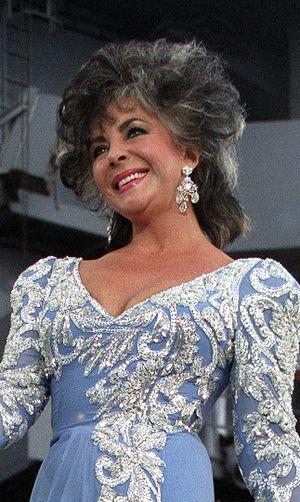
Elizabeth Taylor [əˈlɪzəbəθ ˈteɪlə], communément appelée Liz Taylor, est une actrice britannico-américaine, née le 27 février 1932 à Londres, dans le quartier d'Hampstead Garden Suburb, et morte le 23 mars 2011 à Los Angeles.
L'amfAR est une des plus importantes fondations américaines du monde pour le financement de la prévention et de la recherche médicale contre le sida. Fondée en 1985 par l'actrice Elizabeth Taylor, avec pour présidents fondateurs les chercheurs Mathilde Krim et Michael Gottlieb, elle soutient et finance plus de 2000 équipes de recherche dans le monde avec plus de 360 millions de dollars d'aide depuis 25 ans.
La quatrième saison des Simpson est diffusée pour la première fois aux États-Unis par la Fox entre le 24 septembre 1992 et le 13 mai 1993. En France, elle est diffusée du 4 septembre 1993 au 29 janvier 1994 sur Canal+. Elle a été rediffusée en 2004, et est diffusée sur W9 depuis mars 2006. Les show runners de cette saison sont Al Jean et Mike Reiss. Mis à part les deux premiers épisodes, Les Jolies Colonies de vacances et Un tramway nommé Marge, issus de la production de la saison précédente, cette saison est la première à être animé par la Film Roman.